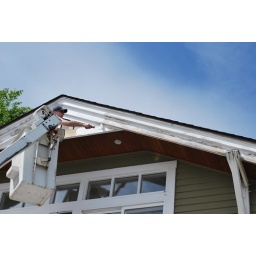
Andy in the bucket truck painting the house